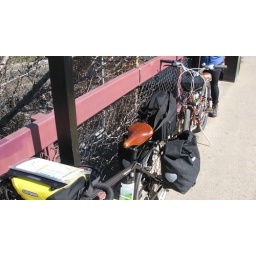
Our bikes in the New Brunswick train station.